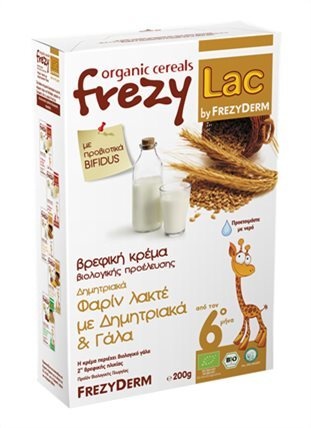
Frezylac Βιολογική Βρεφική Κρέμα Φαρίν Λακτέ Με Δηµητριακά & Γάλα, 200gr
Κρέμα με δημητριακά, βιολογικό γάλα. Εμπλουτισμένο με όλες τις απαραίτητες βιταμίνες και ιχνοστοιχεία. Το βιολογικό γάλα παρέχει πρωτεΐνες υψηλής βιολογικής αξίας, απαραίτητα λιπαρά οξέα, σίδηρο και χαμηλά ποσοστά σε υδατάνθρακες, κορεσμένα λιπαρά, νάτριο και κάλιο για την ανάπτυξη του βρέφους. - Προϊόν Βιολογικής Γεωργίας - Περιέχει γλουτένη - Χωρίς προσθήκη ζάχαρης - Δεν περιέχει συντηρητικά, χρωστικές, συνθετικές ή βελτιωτικές ουσίες - Αποτελεί πλήρες γεύμα - Προετοιμάζεται με νερό Ως βιολογικό προϊόν δεν περιέχει γενετικά τροποποιημένους οργανισμούς (GMO) Παρασκευάζεται σύμφωνα με τους κανονισμούς της Ε.Ε και του Ε.Ο.Φ για τις παιδικές τροφές για βρέφη και παιδιά μικρής ηλικίας. Τρόπος χρήσης Βράζετε φρέσκο καθαρό νερό για 5 λεπτά & αφήνετε να γίνει χλιαρό (περίπου στους 50 ο C). Μετρήστε και αδειάστε την απαιτούμενη ποσότητα βρασμένου νερού (150 ml νερό) στο πιάτο του μωρού. Προσθέστε περίπου 6 κουταλιές της σούπας σκόνη βρεφική κρέμα Φαρίν λακτέ, Δημητριακά με Γάλα. Ανακατέψτε καλά μέχρι να γίνει ένα ομοιογενές μείγμα με απαλή υφή και ταΐστε με καθαρό κουτάλι. Μην προσθέσετε γάλα, περιέχεται στην κρέμα. Μετά το άνοιγμα το προϊόν διατηρείται για 3 εβδομάδες.
Brand: FREZYDERM
Category: Baby & Toddler > Nursing & Feeding > Baby & Toddler Food > Baby Cereals